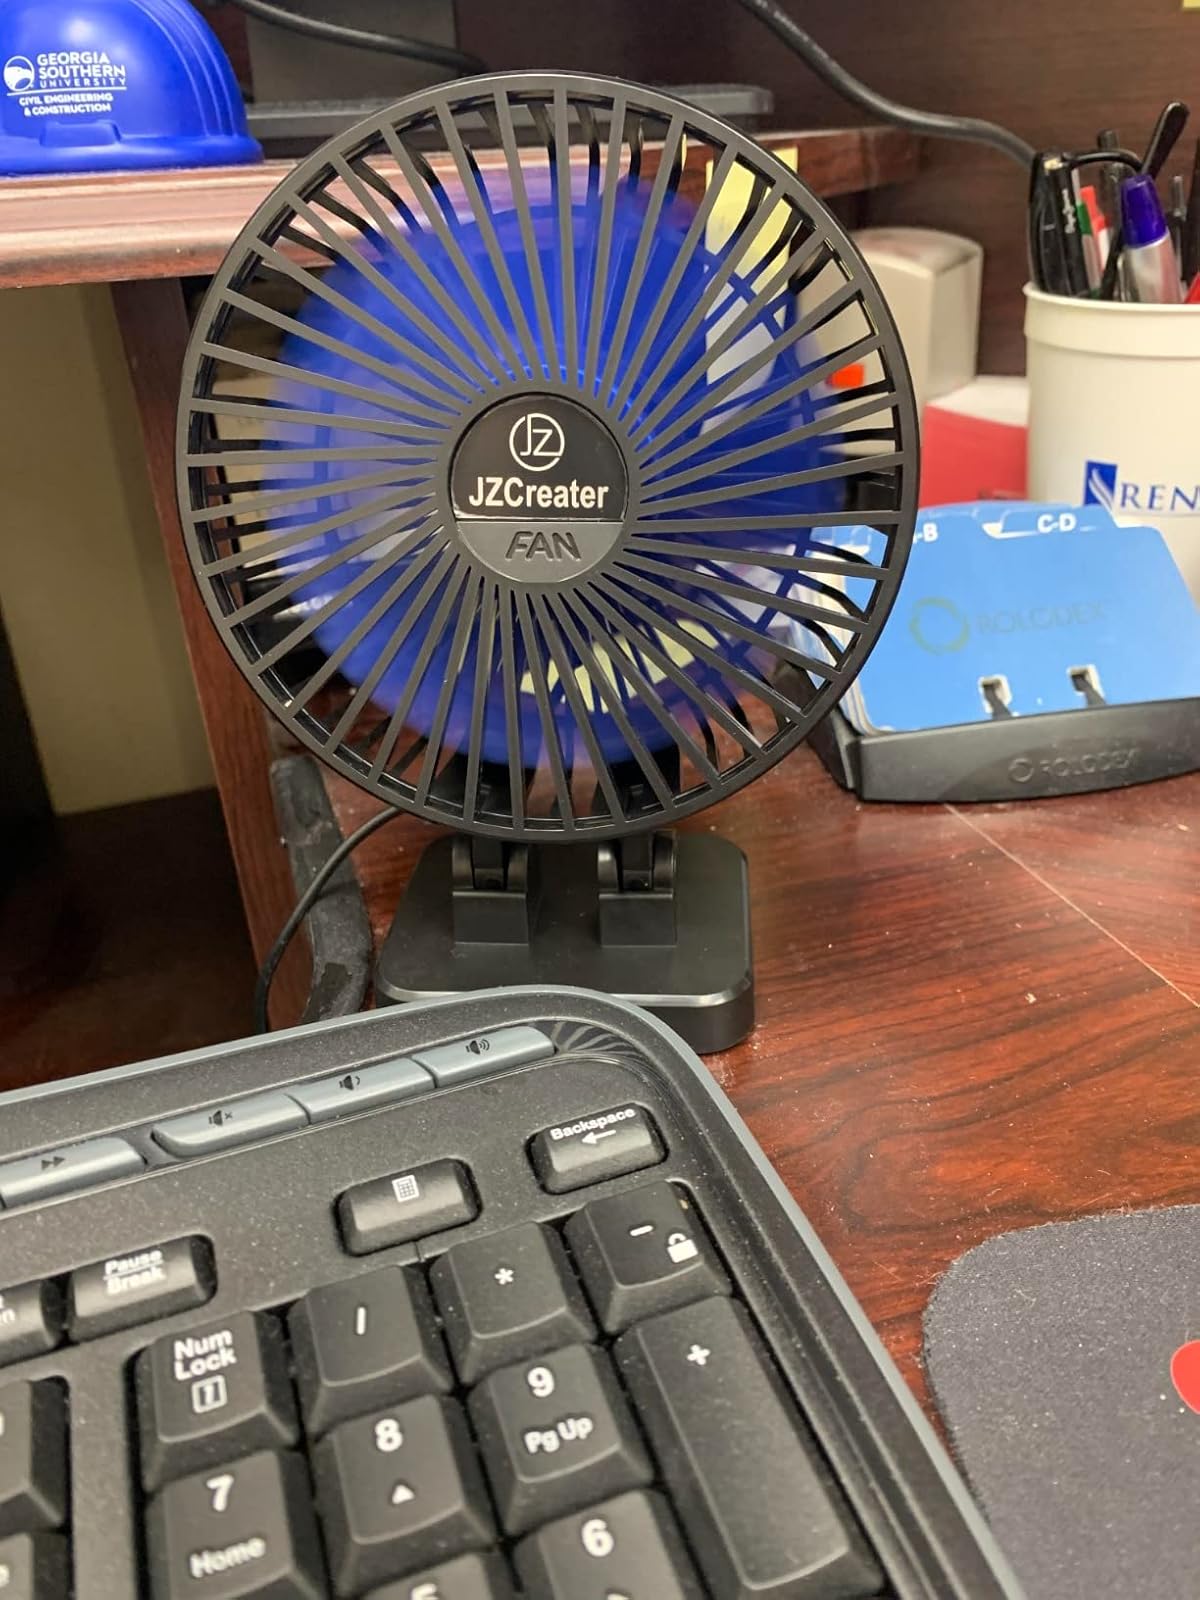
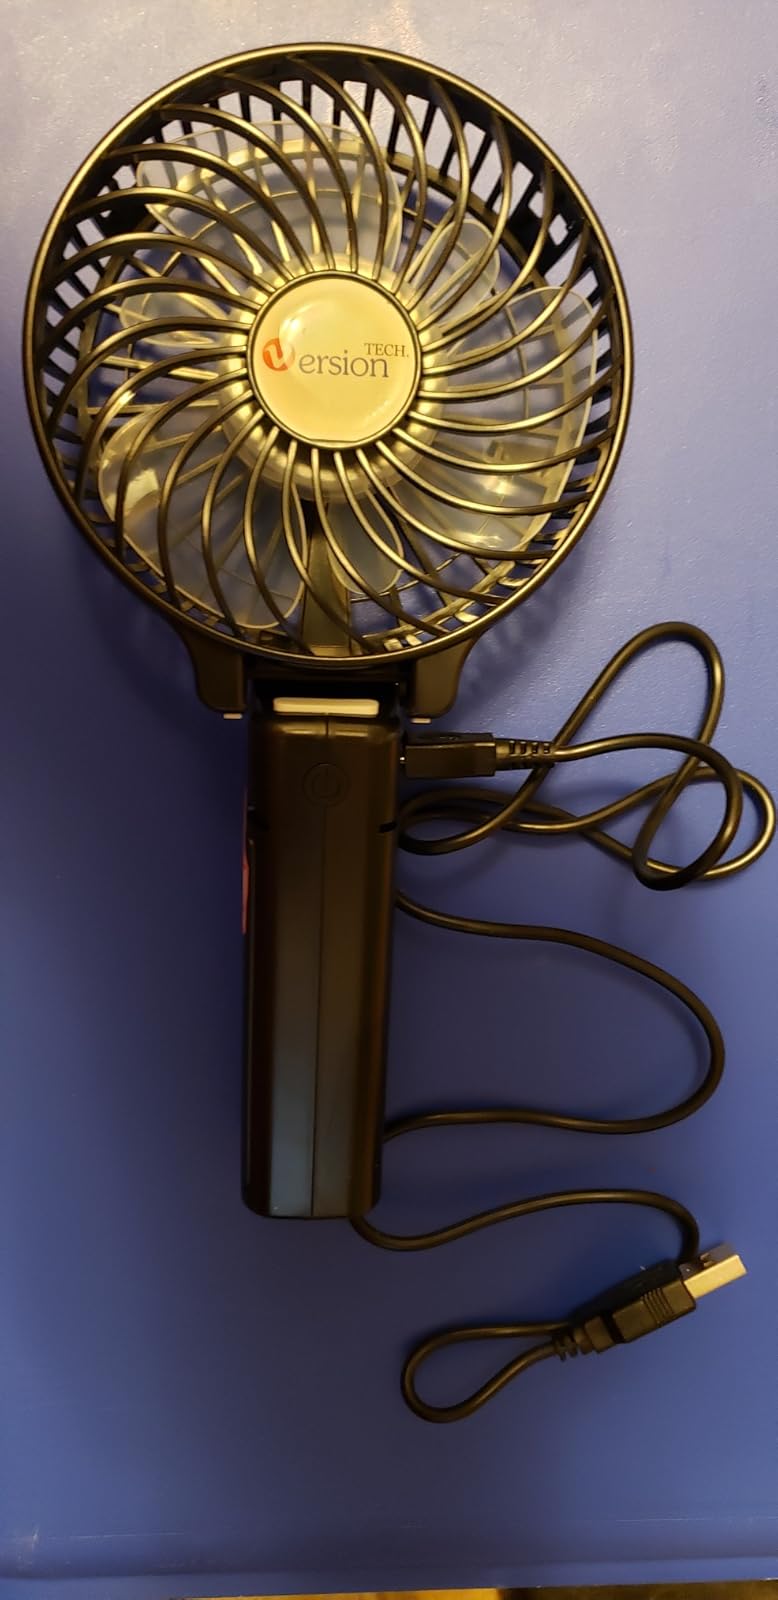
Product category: fan
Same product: no